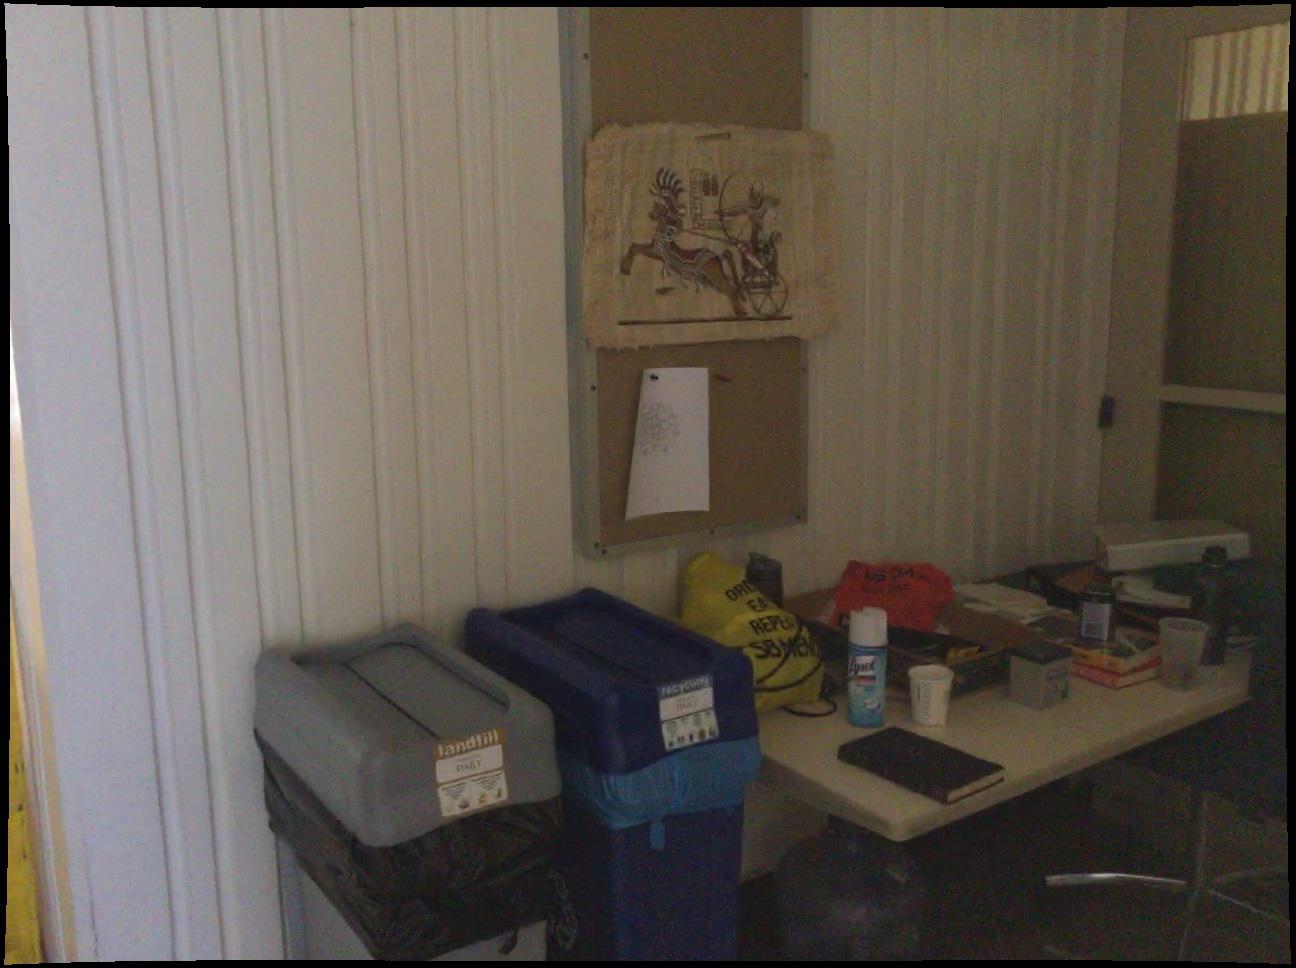
Question: Can the cup fit on top of the chair from the world's perspective? Final answer should be yes or no.
Answer: Yes